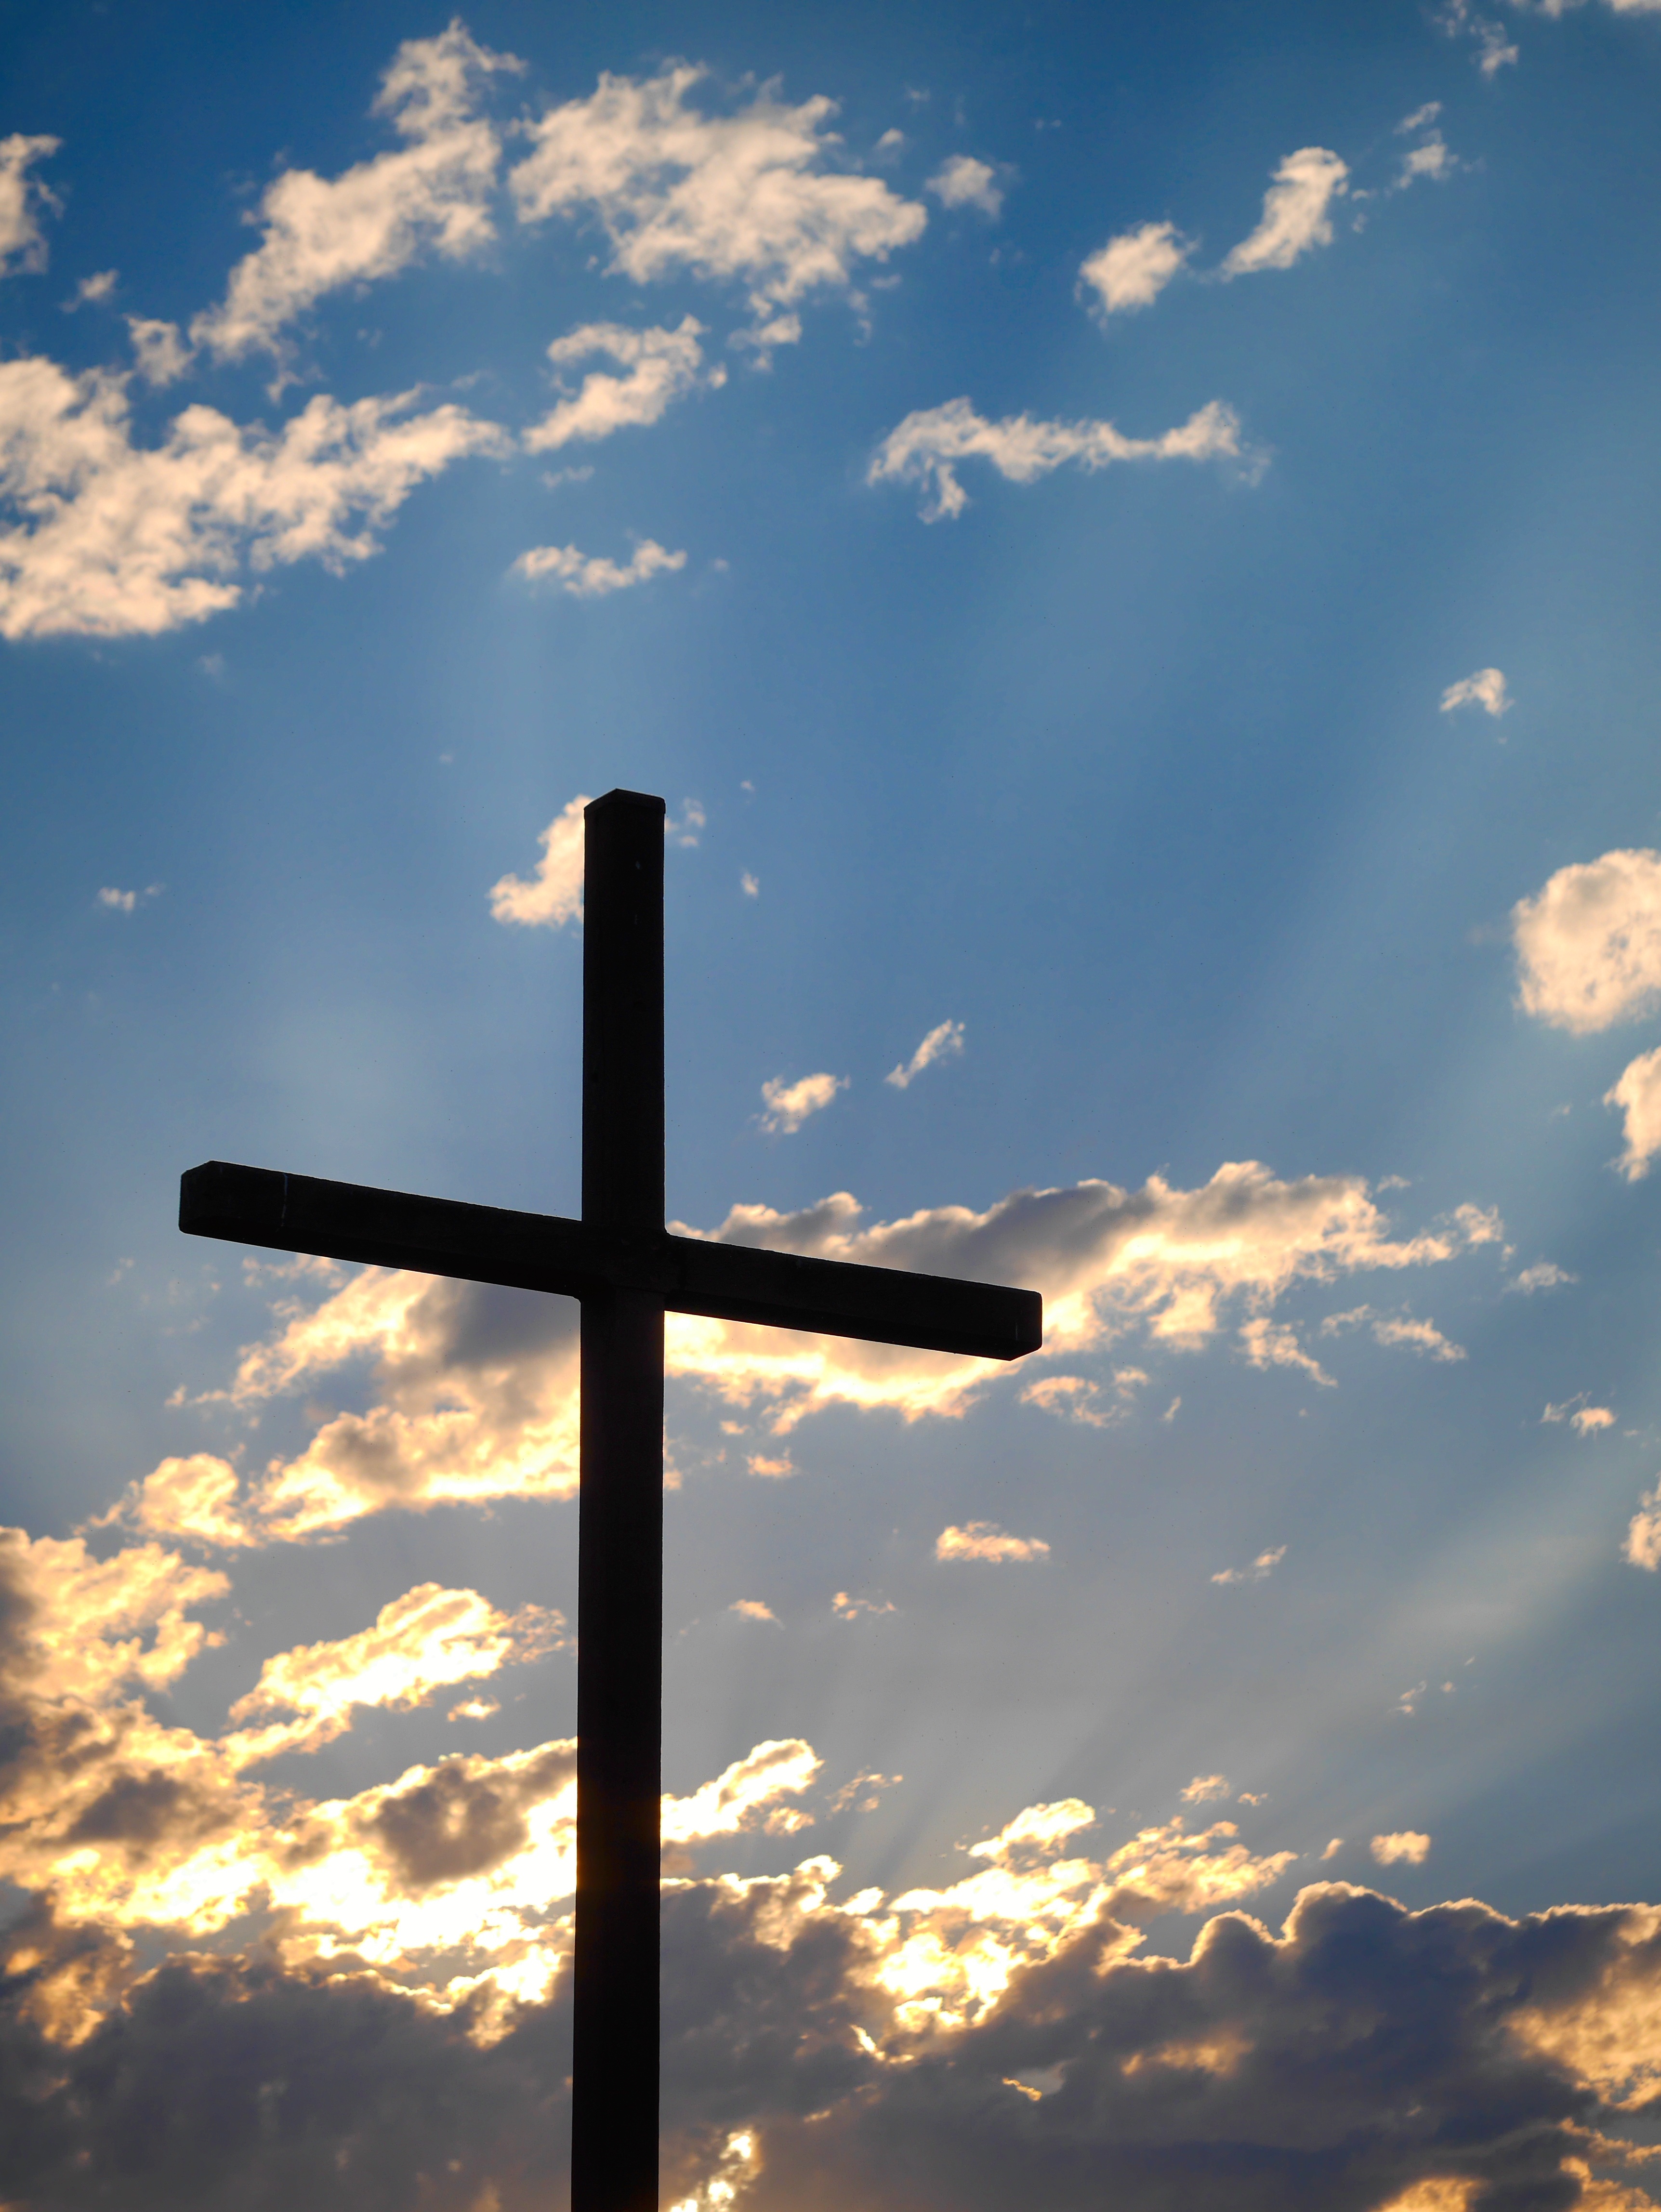
silhouette, light, cloud, sky, sun, sunrise, sunset, sunlight, morning, dawn, atmosphere, dusk, evening, reflection, symbol, cross, outdoors, christianity, afterglow, meteorological phenomenon, atmosphere of earth